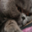
Label: cat